Bruce Wayne (DC Extended Universe)

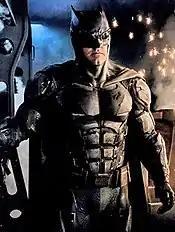
Batman's "tactical suit" as seen in both "Justice League" and "Zack Snyder's Justice League".

In 2017, Wayne and Prince follow on their plans to locate more metahumans in the wake of Superman's death. A global threat has arisen with the emergence of the New God Steppenwolf, who has sent his Parademons from Apokolips to plague Gotham. Wayne easily manages to persuade Allen, also known as "The Flash", to join, but faces difficulty in recruiting Curry, also known as "Aquaman", until Steppenwolf attacks Curry's home of Atlantis.